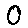
Label: 0